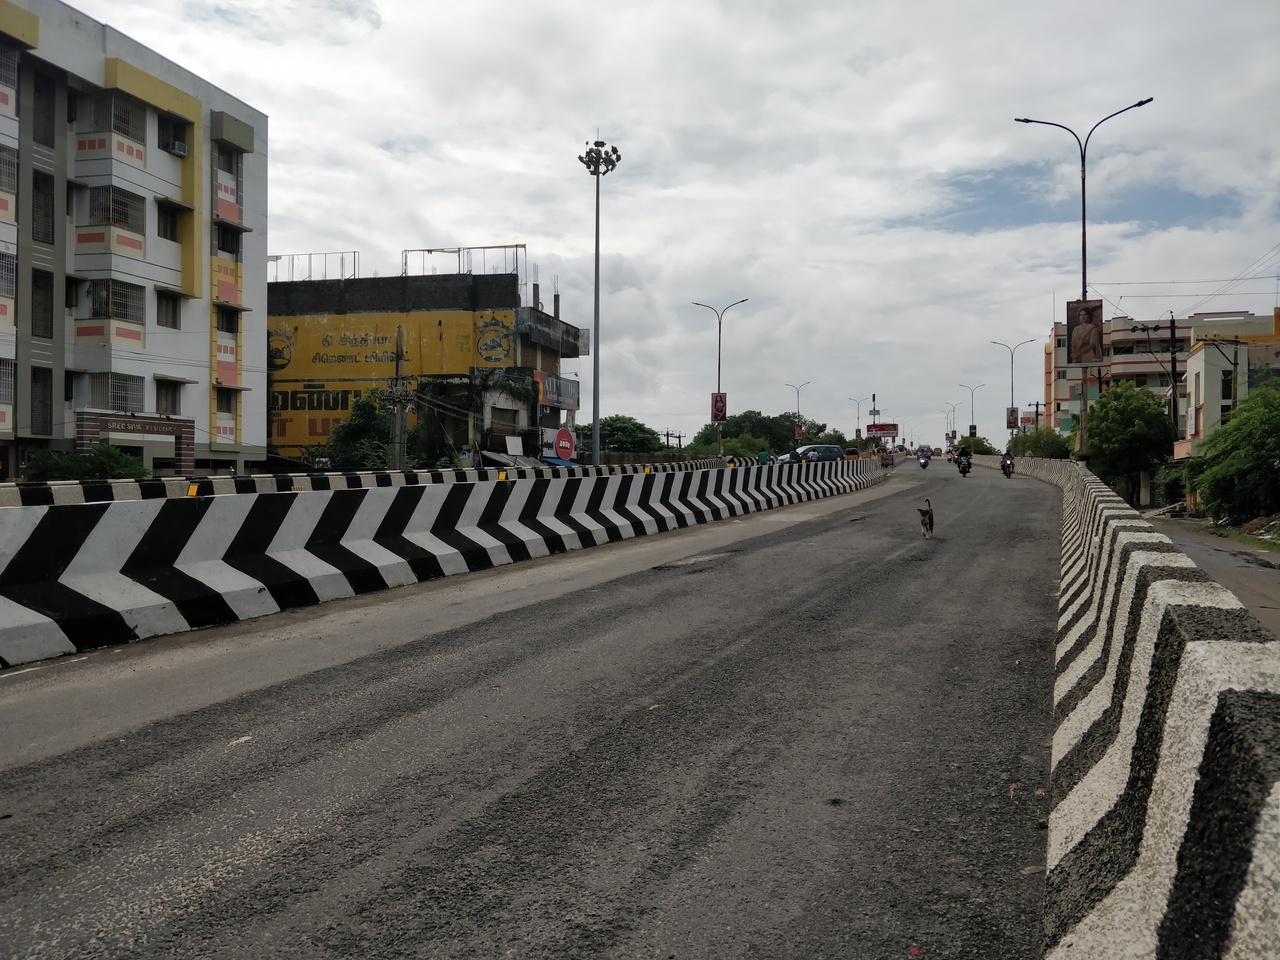
over bridge in chidambaram, Tamilnad